History of antisemitism

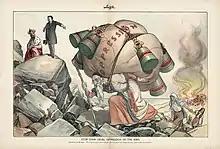
"Stop your cruel oppression of the Jews!" (1904)

Historian Martin Gilbert writes that it was in the 19th century that the position of Jews worsened in Muslim countries. According to Mark Cohen in "The Oxford Handbook of Jewish Studies", most scholars conclude that Arab antisemitism in the modern world arose in the 19th century, against the backdrop of conflicting Jewish and Arab nationalisms, and it was primarily imported into the Arab world by nationalistically minded Christian Arabs (and only subsequently was it "Islamized").